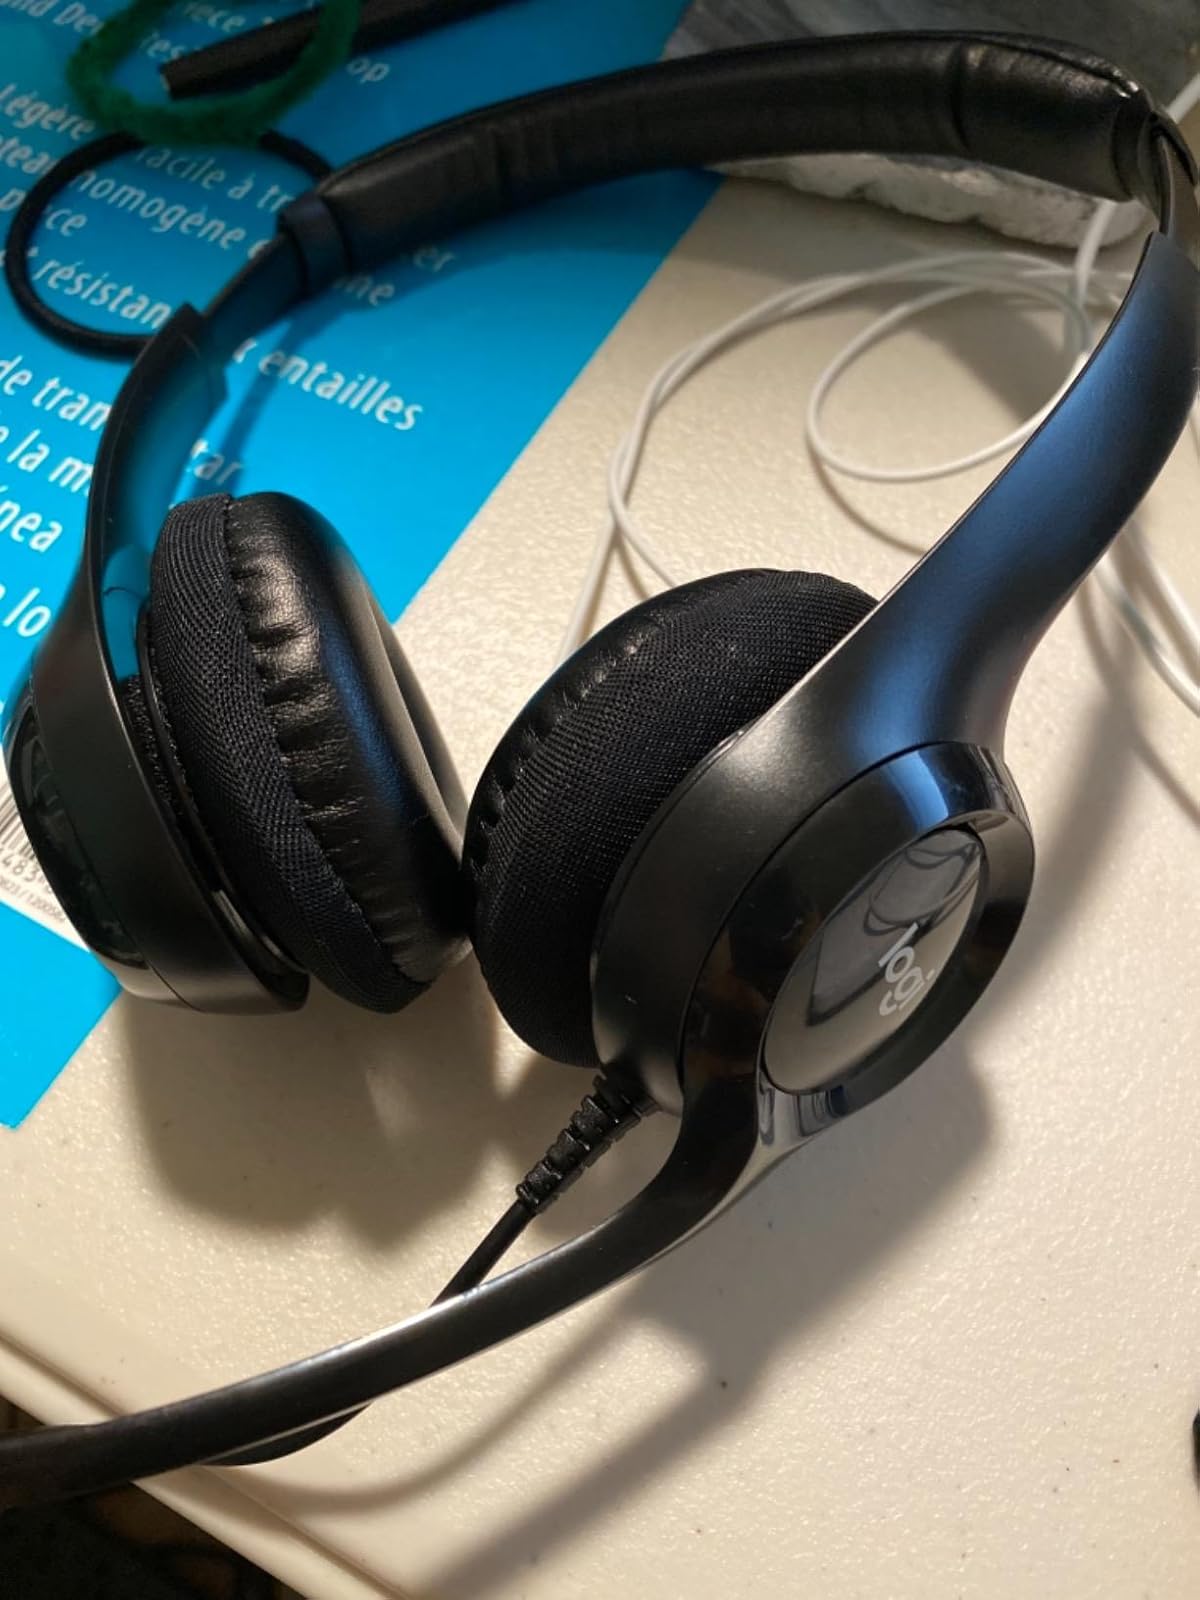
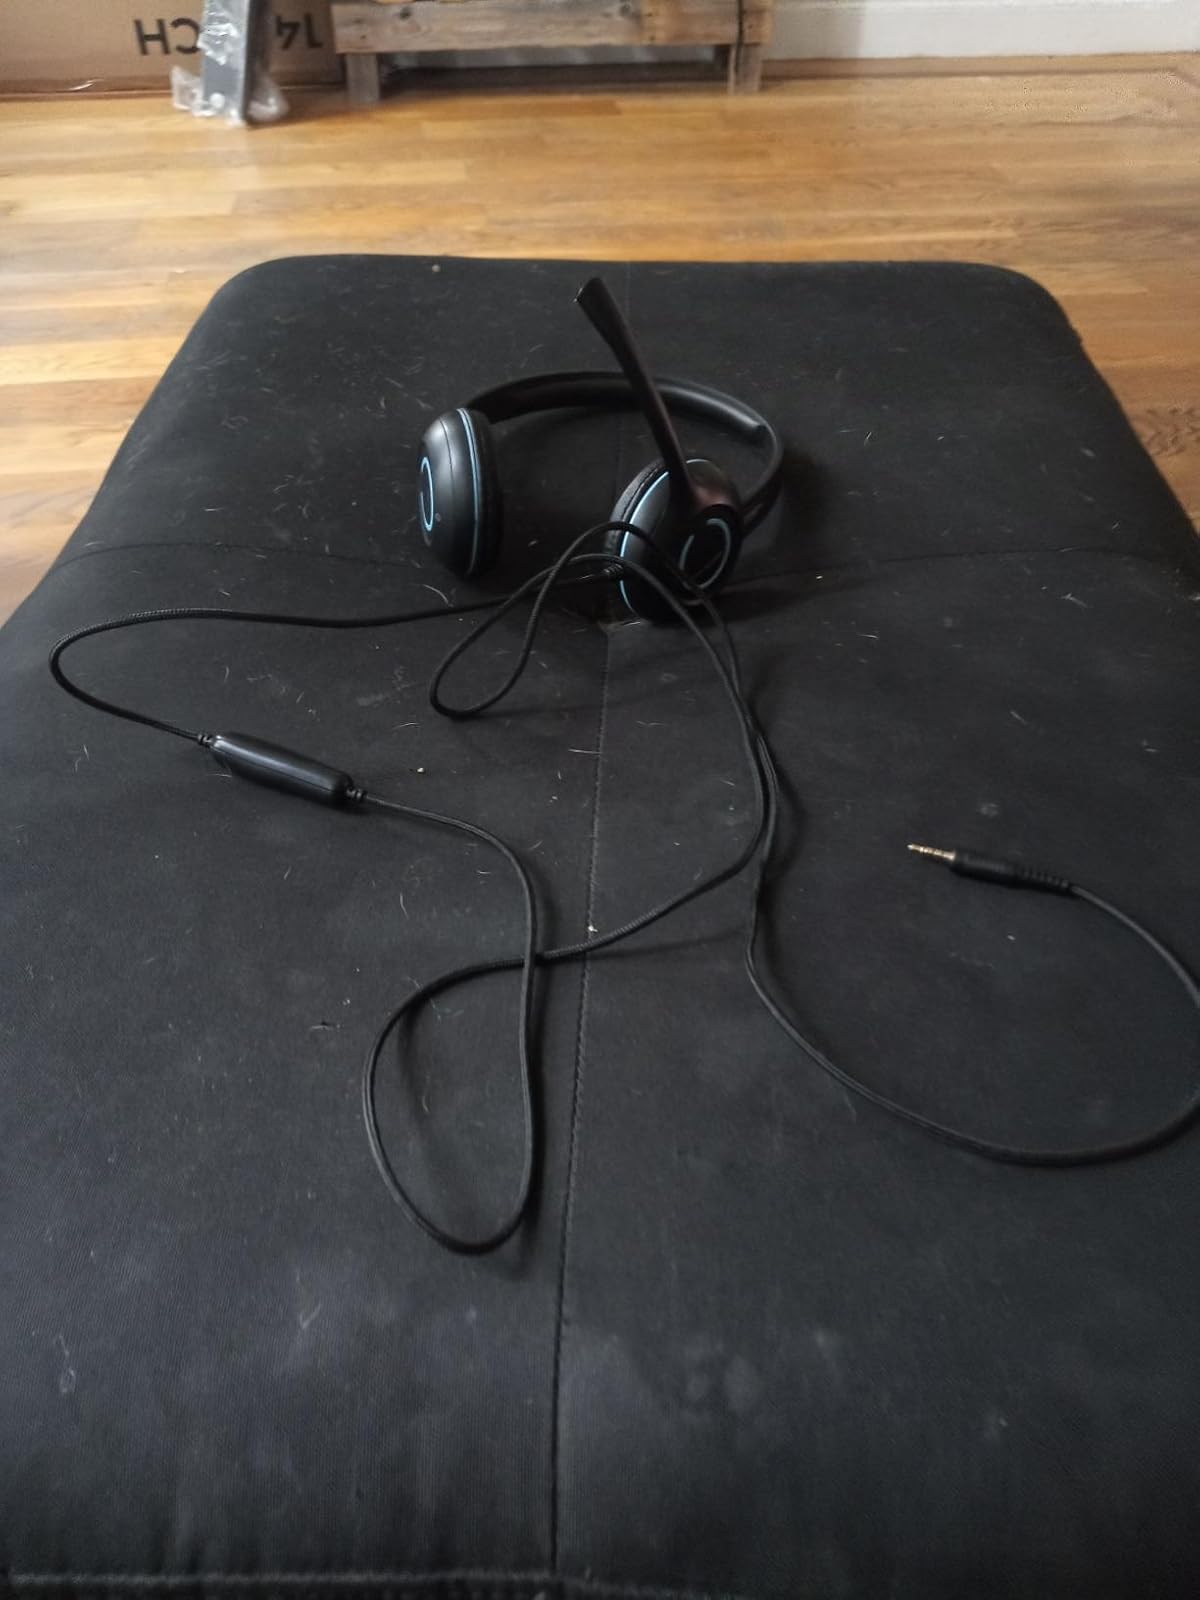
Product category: headphones
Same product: no